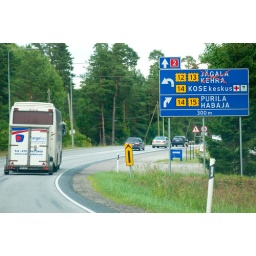
T2 (E263) Tallinn-Tartu road in Kose-Risti, southbound towards Tartu. This sign uses the pre-2000 typeface.